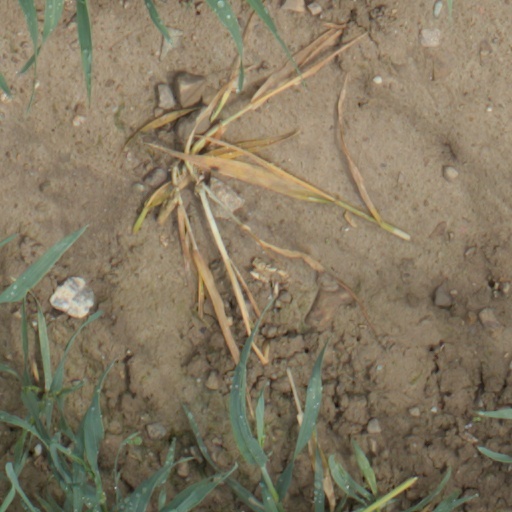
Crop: wheat